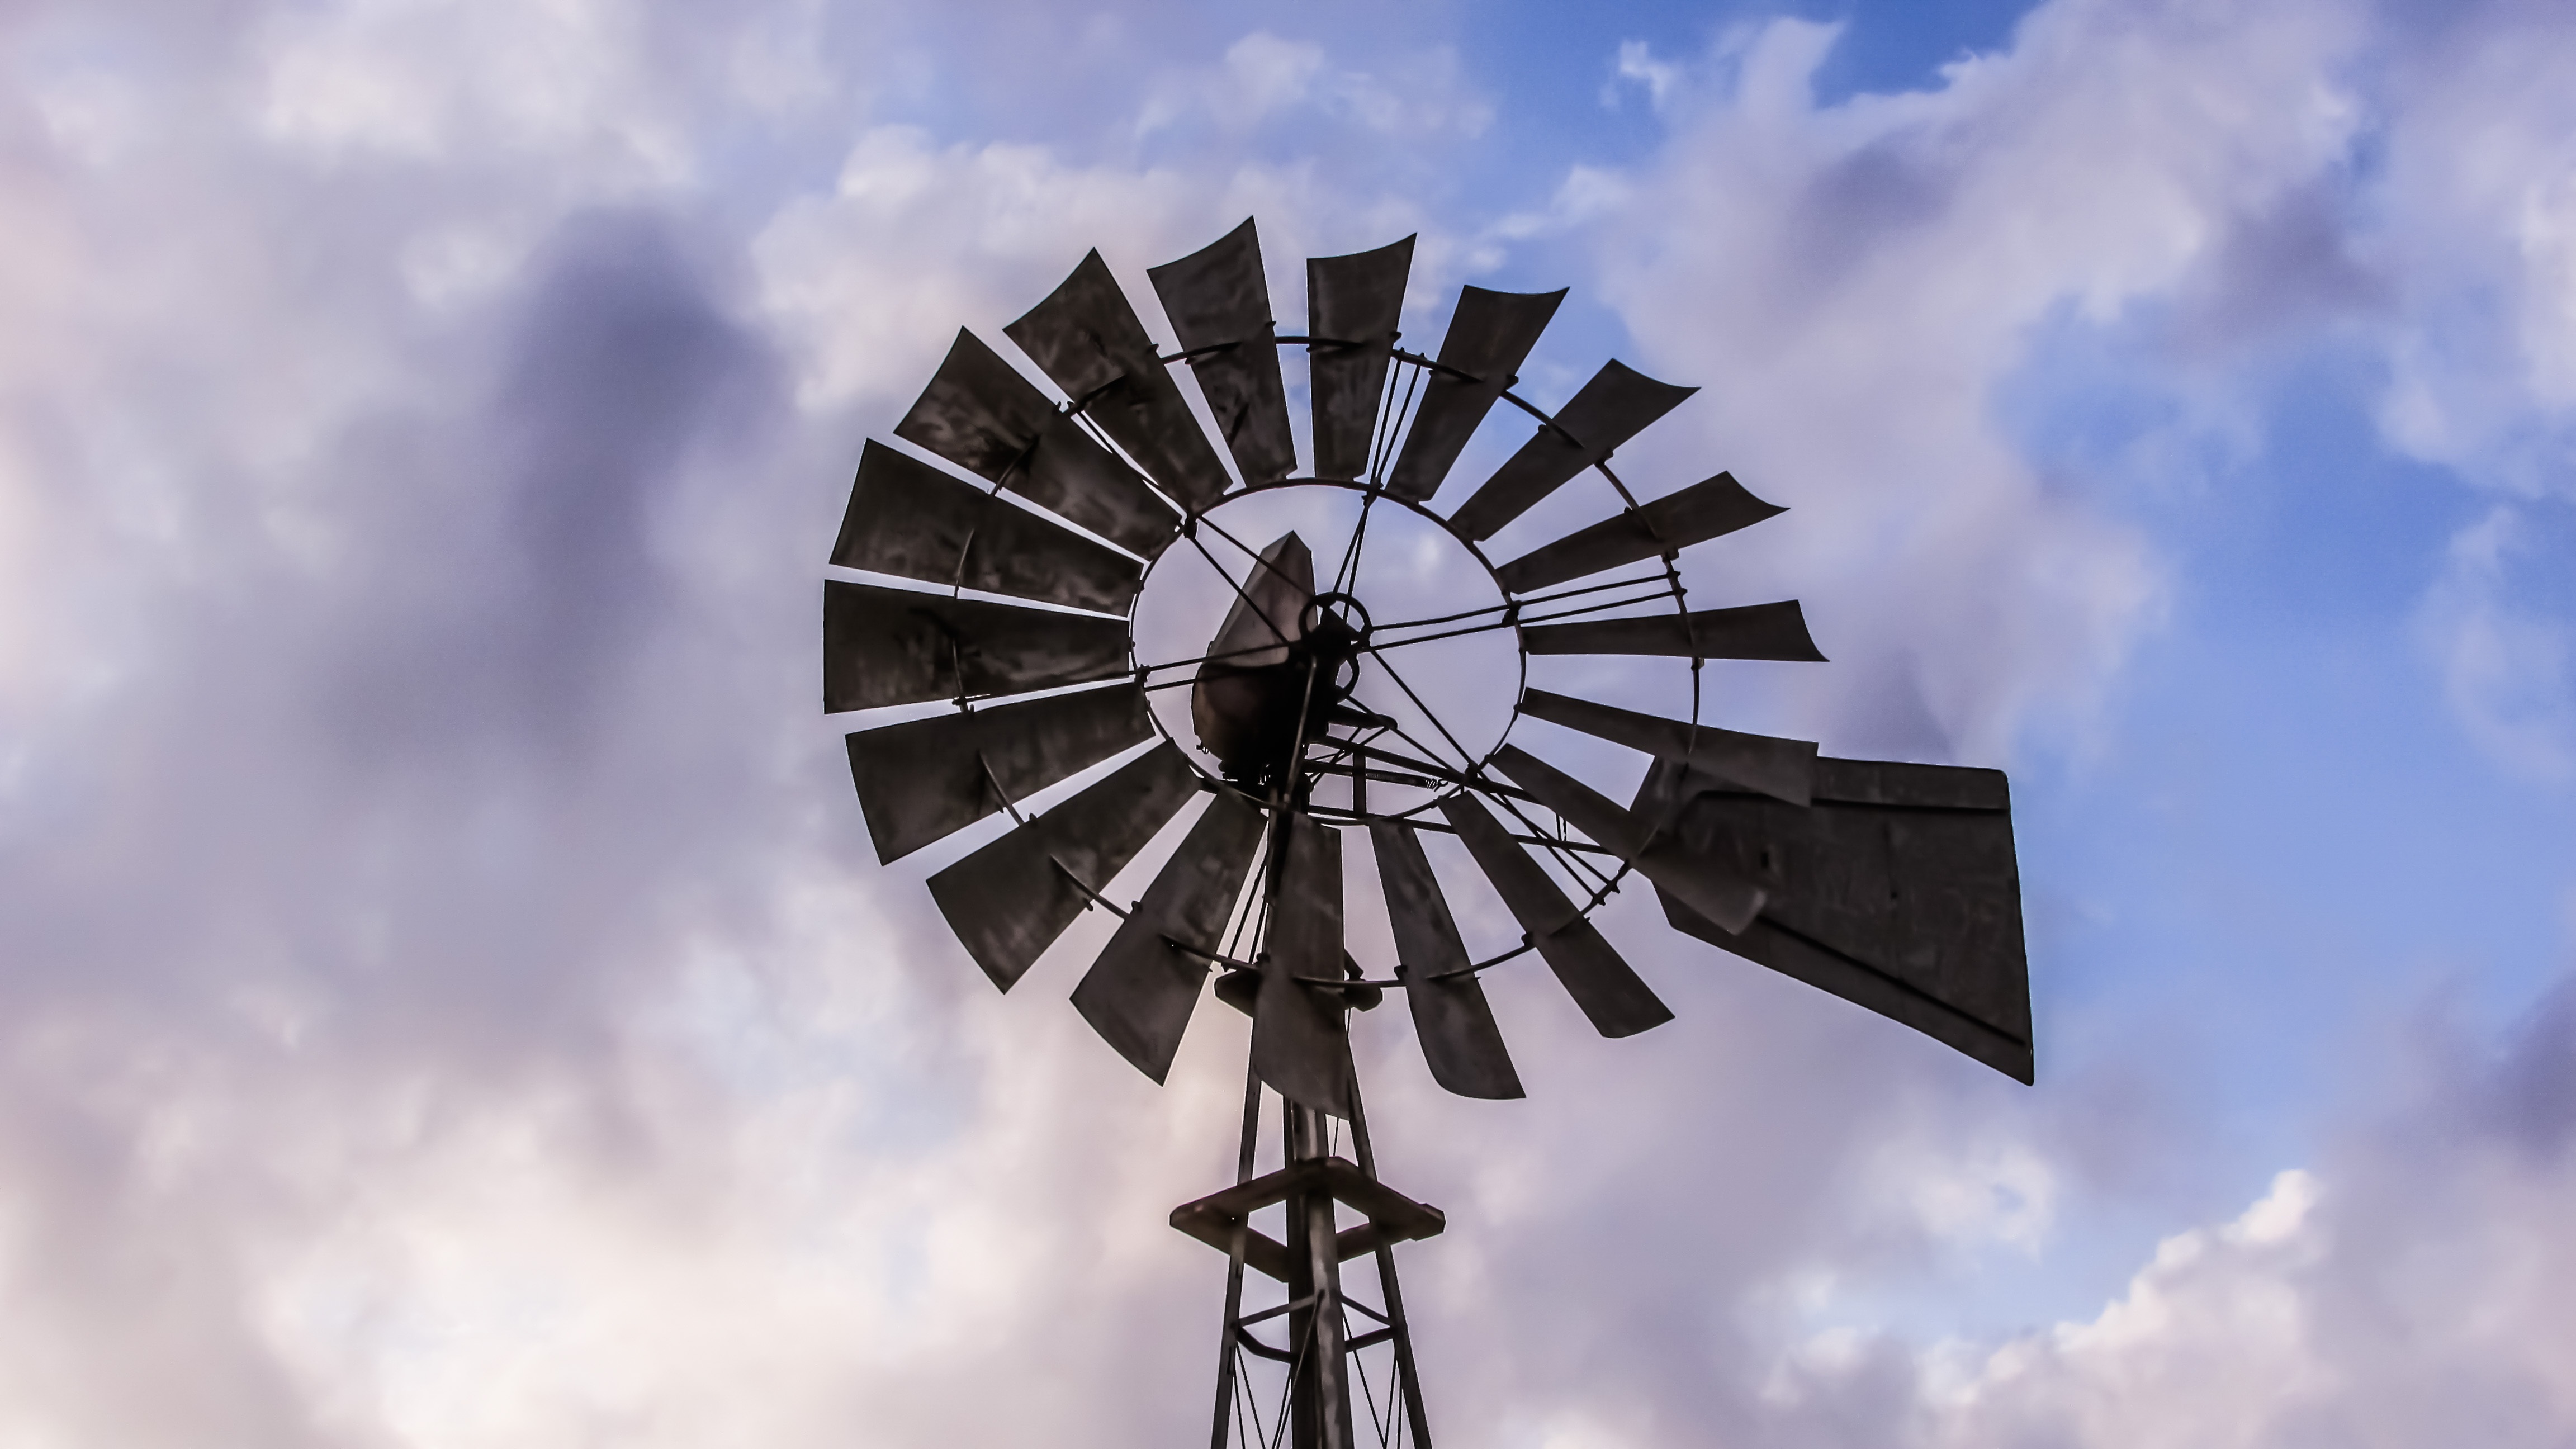
water, cloud, sky, air, windmill, wind, machine, blue, energy, mill, tourist attraction, cyprus, ayia napa, atmosphere of earth